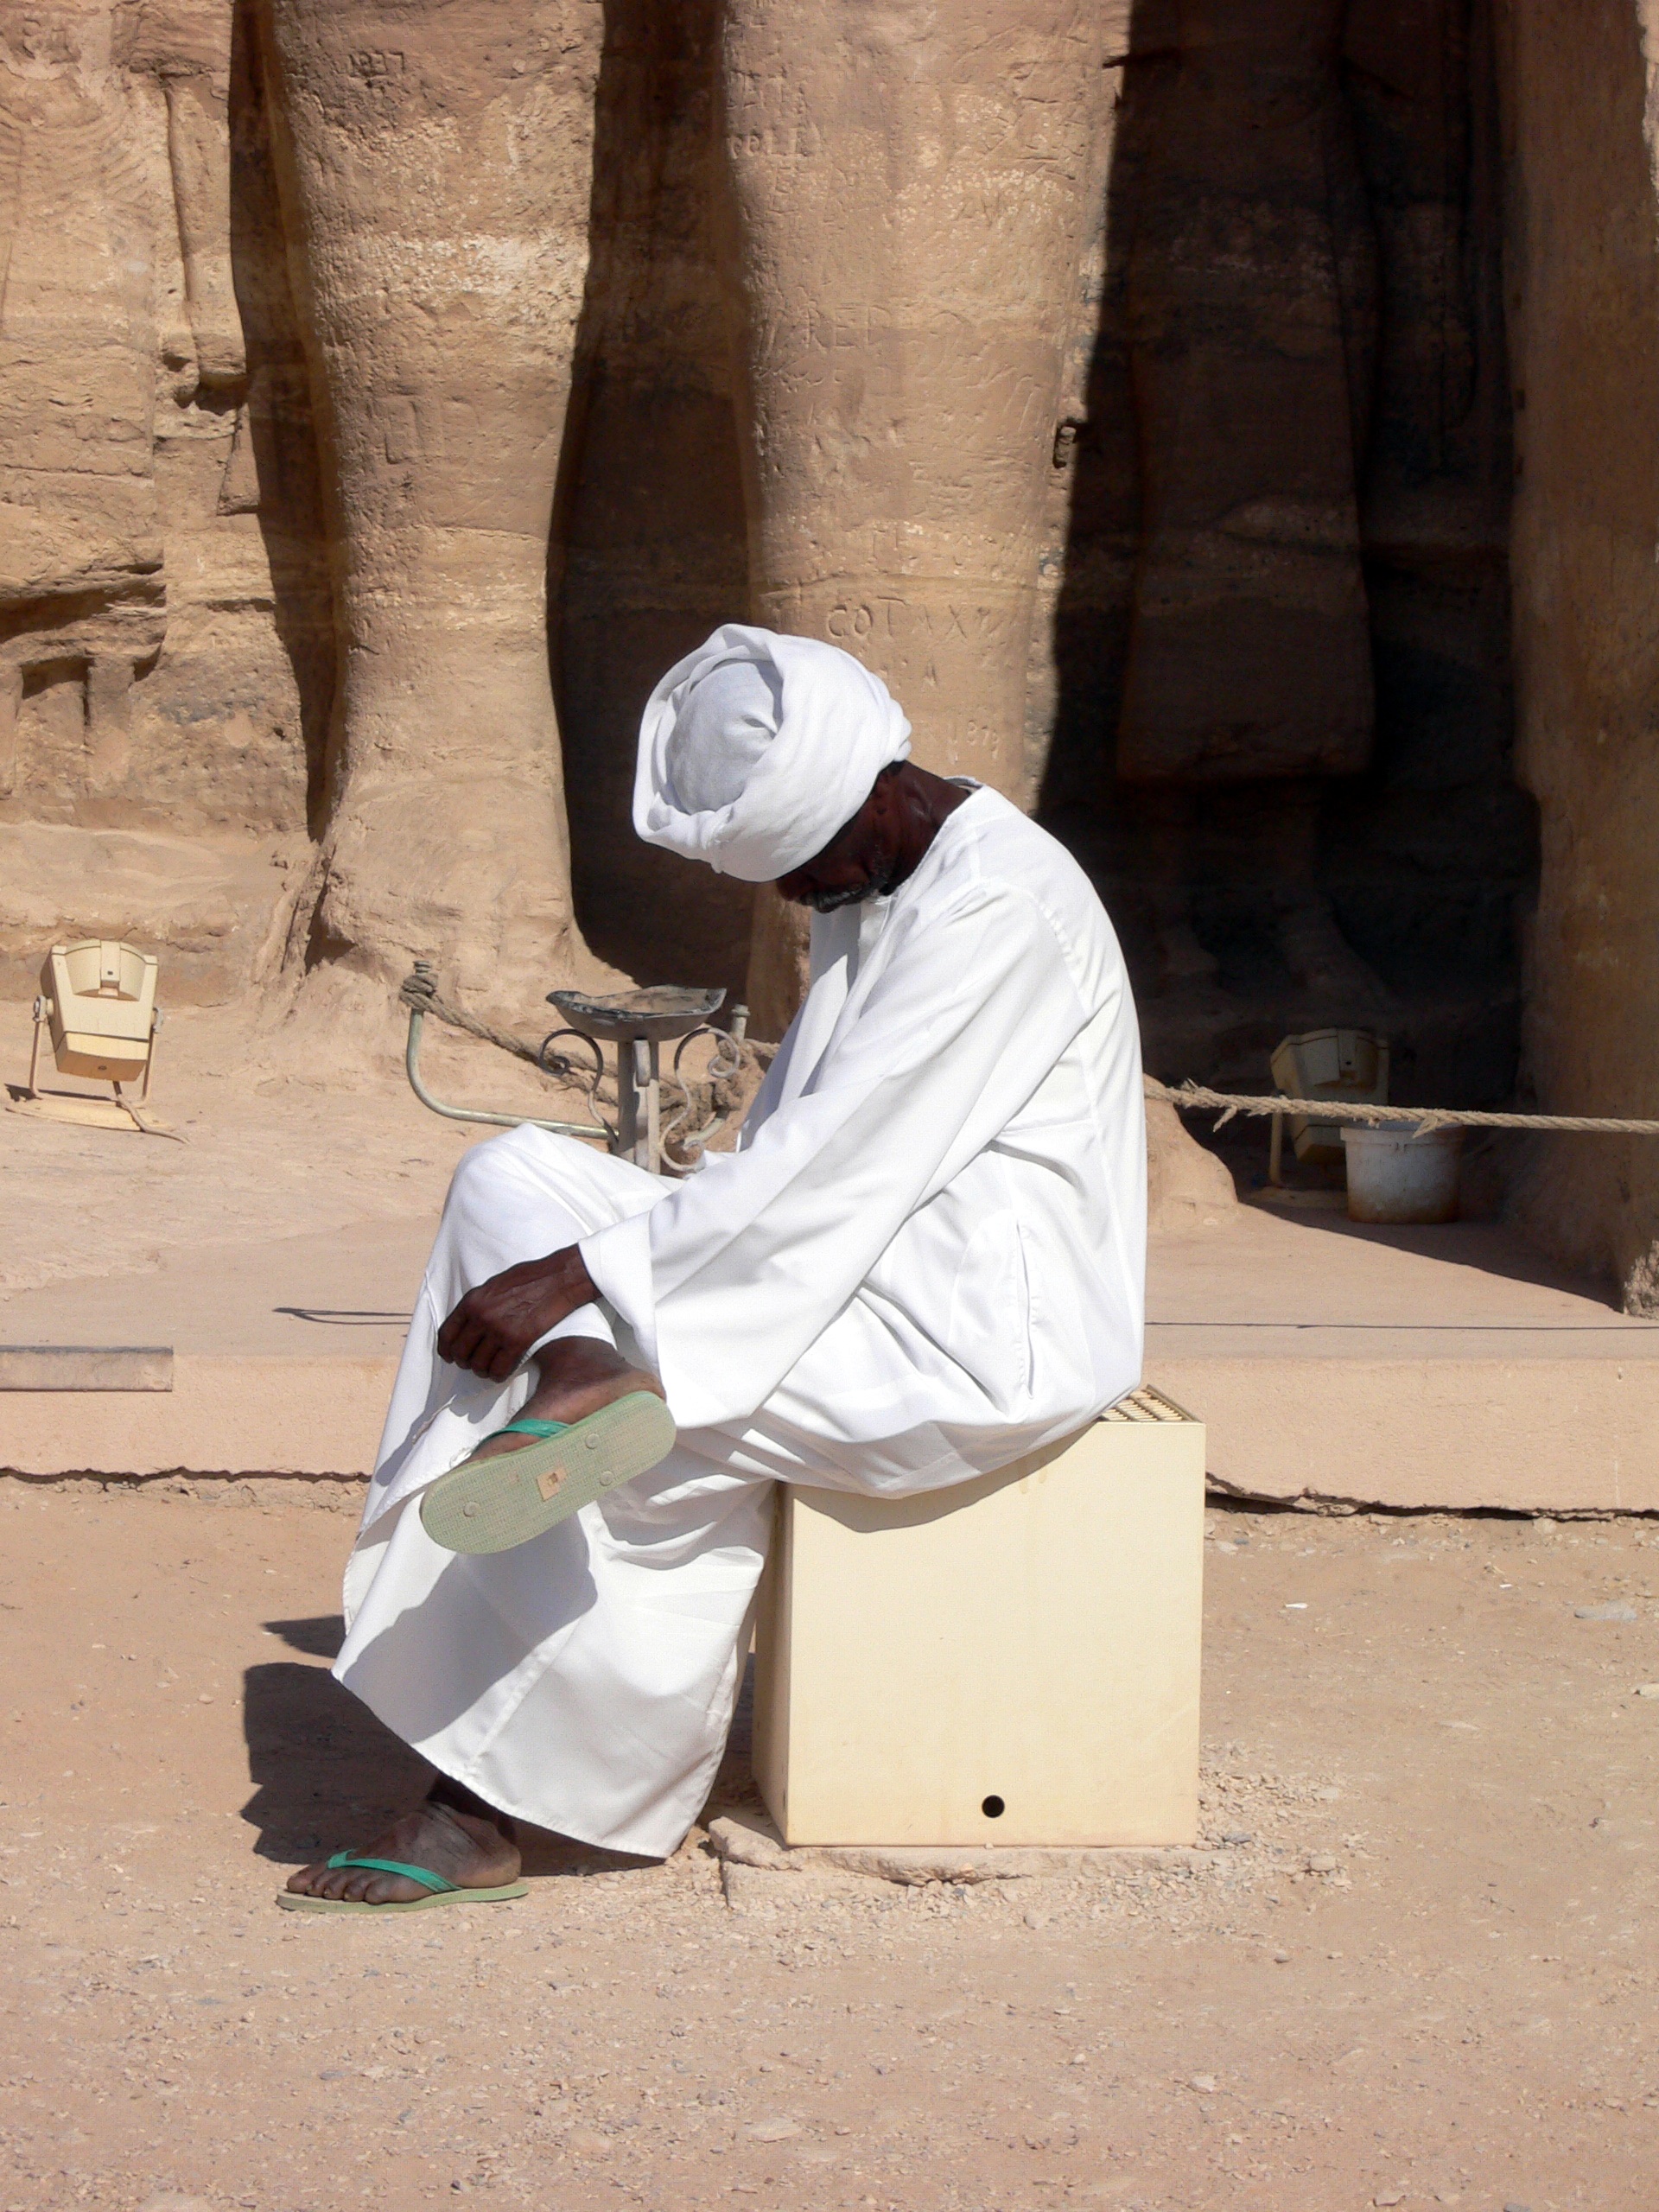
person, black and white, monument, statue, heat, egypt, art, temple, photograph, image, tired, resting, napping, asleep, exhausted, ancient history, human positions, dozed off